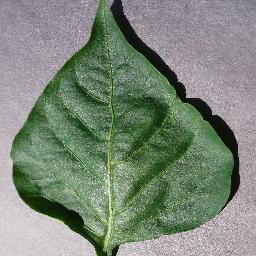
Label: Pepper,_bell___healthy